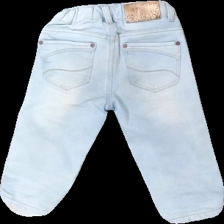
View: back
Type: Jeans
Category: Children
Brand: Not in the list
Brand text on label: Uniq Mini
Colors: Blue
Material: 87% cott, 13% cont?
Cut: Regular
Size: 116
Stains: Minor
Damage: stains
Damage location: middle right
Price range: <50
Recommended usage: Recycle
Description: Blue jeans for children from Uniq Mini, size 116. Poor condition.